1st Military Region (Yemen)

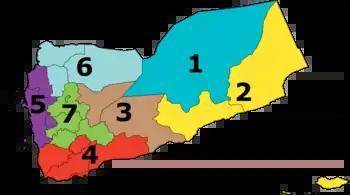
Military Regions of Yemen

The First Military Region is a military region of Armed Forces of Yemen. Its headquarters is in Seiyun of Hadramawt, eastern Yemen. It is responsible for managing administrative issues of the military units in parts of Hadramawt Governorate, including Seiyun city.